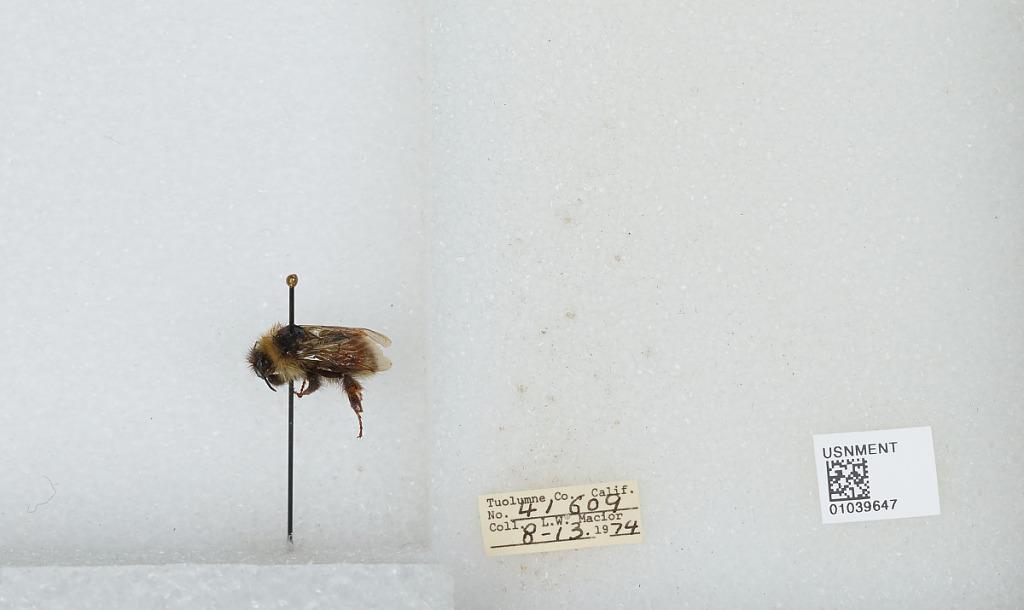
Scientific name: Bombus (Cullumanobombus) rufocinctus Cresson
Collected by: L. Macior
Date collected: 1974-8-13
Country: United States
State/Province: California
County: Tuolumne
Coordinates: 38.02, -119.93